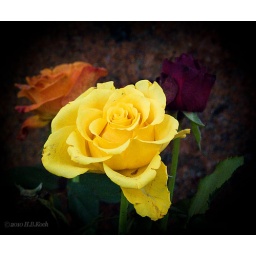
Roses - in yellow and in red